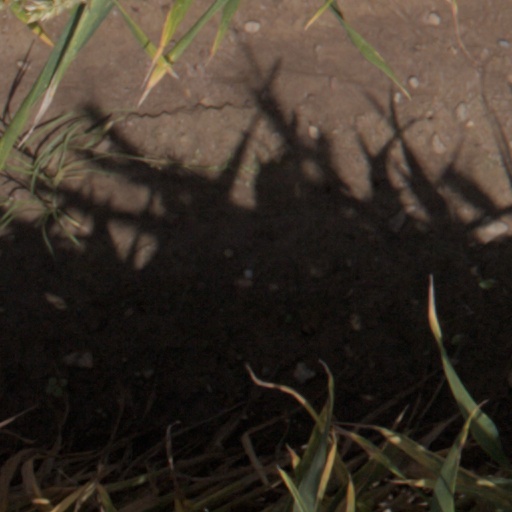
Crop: wheat